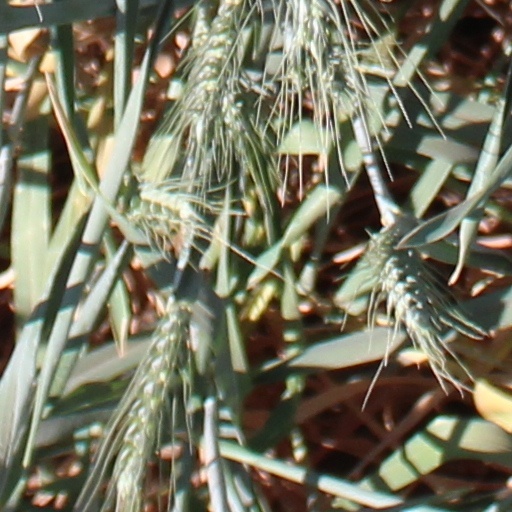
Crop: wheat